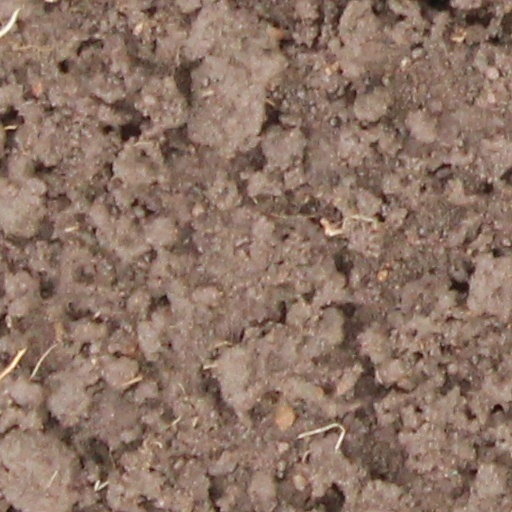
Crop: wheat